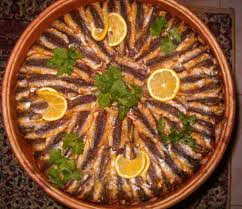
Yemek: hamsi